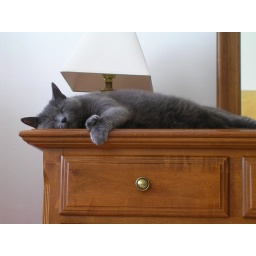
i lay in bed sick, my cat lays on the dresser hot and tired.